Porsche 935

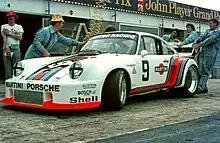
An early 935 at Silverstone 6 Hours in 1976 before receiving the slant nose treatment.

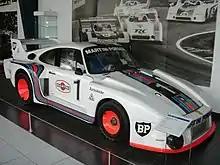
Porsche 935/77

For 1976, endurance racing had two world championships: the 1976 FIA World Championship for Makes for Group 5 special production cars, and the 1976 World Sportscar Championship season for Group 6 prototypes up to 3.0 L. Accordingly, the 935 and the new Porsche 936 were the two-pronged Porsche effort for 1976 which was sponsored by Martini Racing, which had already supported Porsche 917 or 908 entries in 1970 and 1971, like the 1971 Le Mans winner.